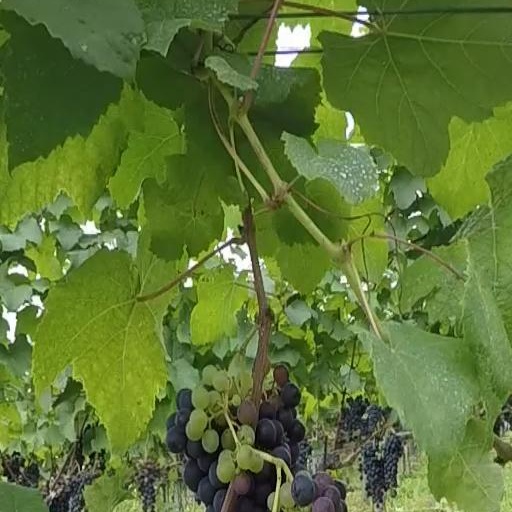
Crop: grape